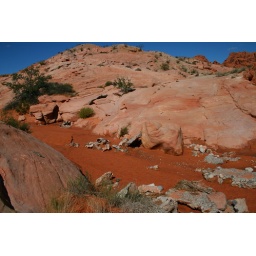
water soaked red sands in the valley of fire